Grumman F-14 Tomcat

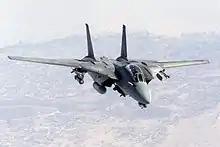
A Navy F-14D flying over the skies of Afghanistan on a precision bombing mission in November 2001

Iran made use of the Phoenix system, claiming dozens of kills with it during the 1980–1988 Iran–Iraq War. Due to the shortage of air-to-air missiles as a result of sanctions, Iran tried to use other missiles on the Tomcat. It attempted to integrate the Russian R-27R "Alamo" BVR missile, but was apparently unsuccessful. In 1985, Iran started Project Sky Hawk, attempting to adapt I-Hawk surface-to-air missiles, which Iran had in its inventory, for F-14s. The modified missiles were successfully tested in 1986 and one or two were used in combat, but the project was abandoned due to guidance problems.